Coevolution

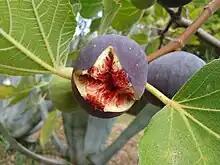
A fig exposing its many tiny matured, seed-bearing gynoecia. These are pollinated by the fig wasp, "Blastophaga psenes". In the cultivated fig, there are also asexual varieties.

The genus "Ficus" is composed of 800 species of vines, shrubs, and trees, including the cultivated fig, defined by their syconia, the fruit-like vessels that either hold female flowers or pollen on the inside. Each fig species has its own fig wasp which (in most cases) pollinates the fig, so a tight mutual dependence has evolved and persisted throughout the genus.